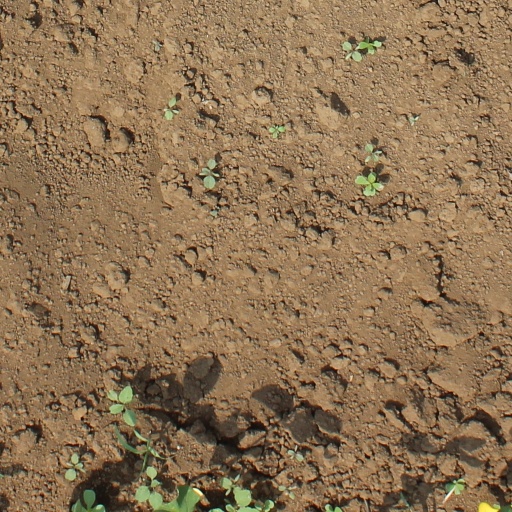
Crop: soybean